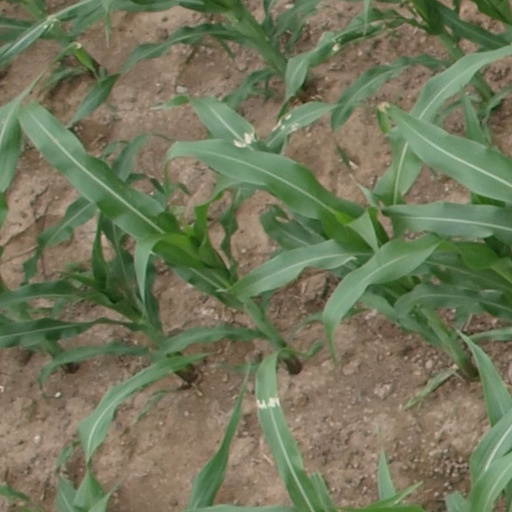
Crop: maize; corn